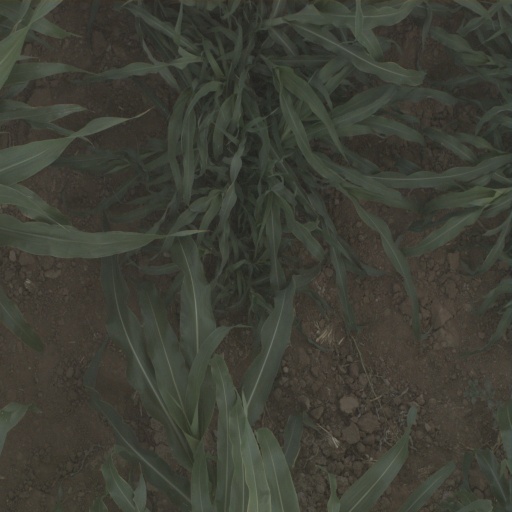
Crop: sorghum